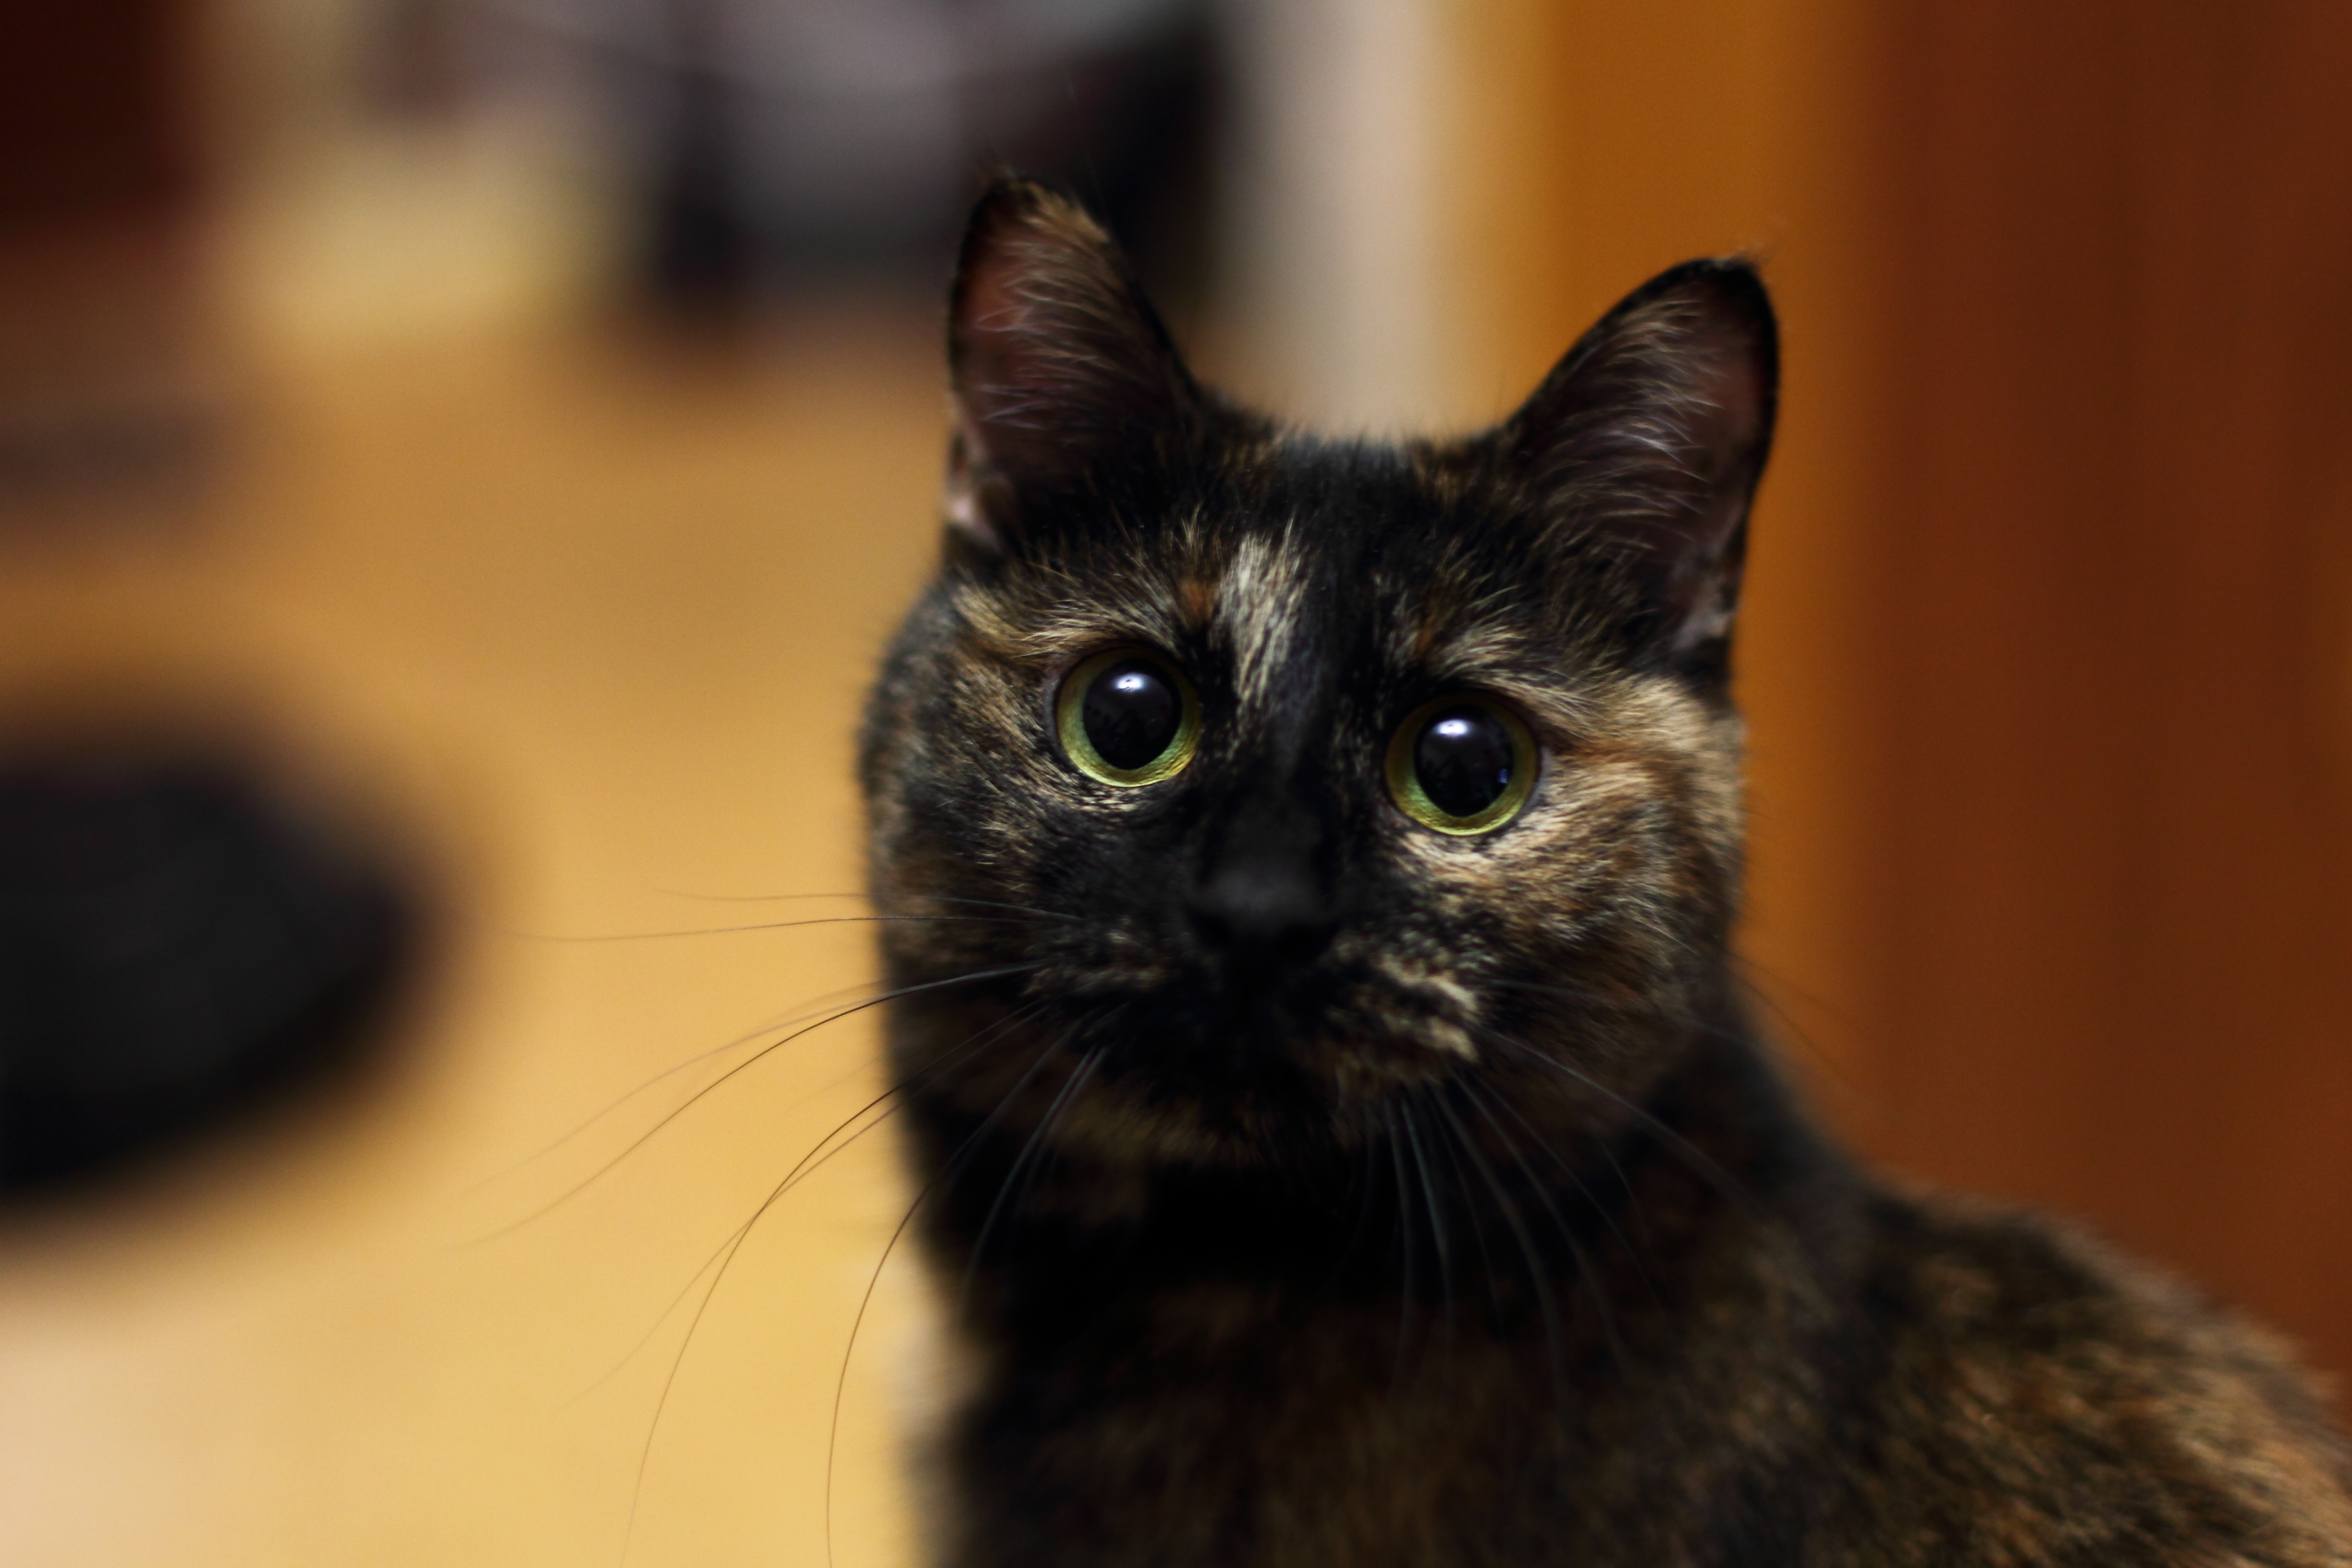
cat, mammal, black cat, fauna, whiskers, vertebrate, burmese, bobtail, small to medium sized cats, cat like mammal, carnivoran, domestic short haired cat